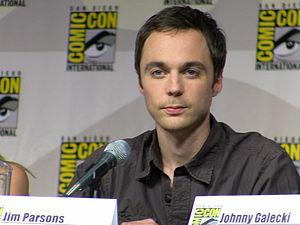
James Joseph Parsons, dit Jim Parsons, né le 24 mars 1973 à Houston au Texas, États-Unis, est un acteur et producteur américain.